Paper Birds

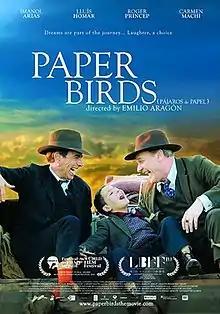
Film poster

Paper Birds is a 2010 Spanish drama film directed by Emilio Aragón Álvarez, starring Imanol Arias. The film tells the story of a group of vaudeville artists in the hard times after the Spanish Civil War.